Mongolia

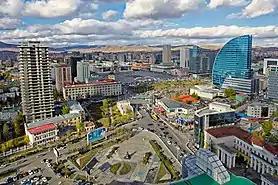
View of Ulaanbaatar with the Blue Sky Tower

The fall of communism in 1991 restored public religious practice. Tibetan Buddhism, which had been the predominant religion prior to the rise of communism, again rose to become the most widely practised religion in Mongolia. The highest-ranking lama of Buddhism in Mongolia, has been vacant since the 9th Jebtsundamba's passing in 2012 and the search for the next Jebtsundamba Khutuktu is being complicated by Beijing's desire to assert control over Tibetan Buddhism.